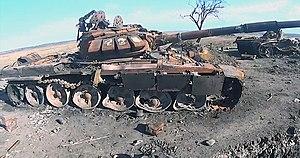
La guerre du Donbass est un conflit armé actuellement en cours ayant commencé en 2014 lors de la crise ukrainienne et se déroulant à l'Est de l'Ukraine.